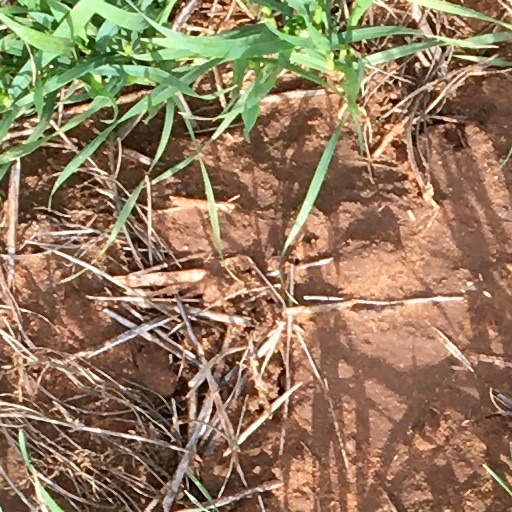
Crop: wheat